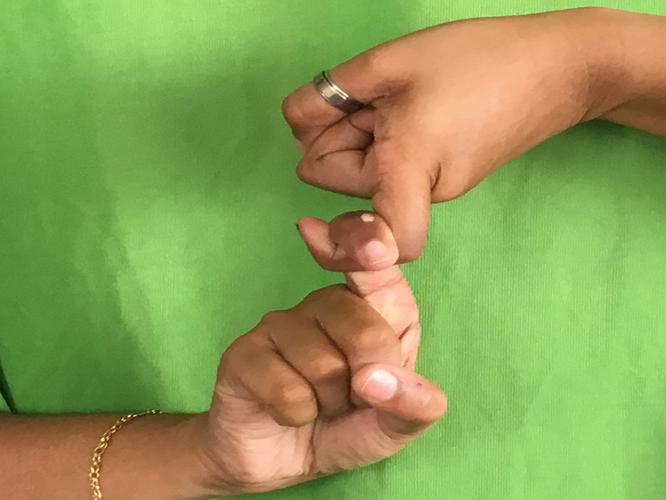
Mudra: Pasha
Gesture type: double_hand